Deula

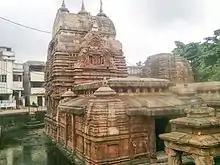
Baitala Deula example of a "khakara deula".

Khakara deula is a rectangular building with a truncated pyramid-shaped roof, like the gopuras. The name comes from Khakharu (gourd) because of the shape of the roof. The temples of the feminine deities as Shakti are temple of that type.